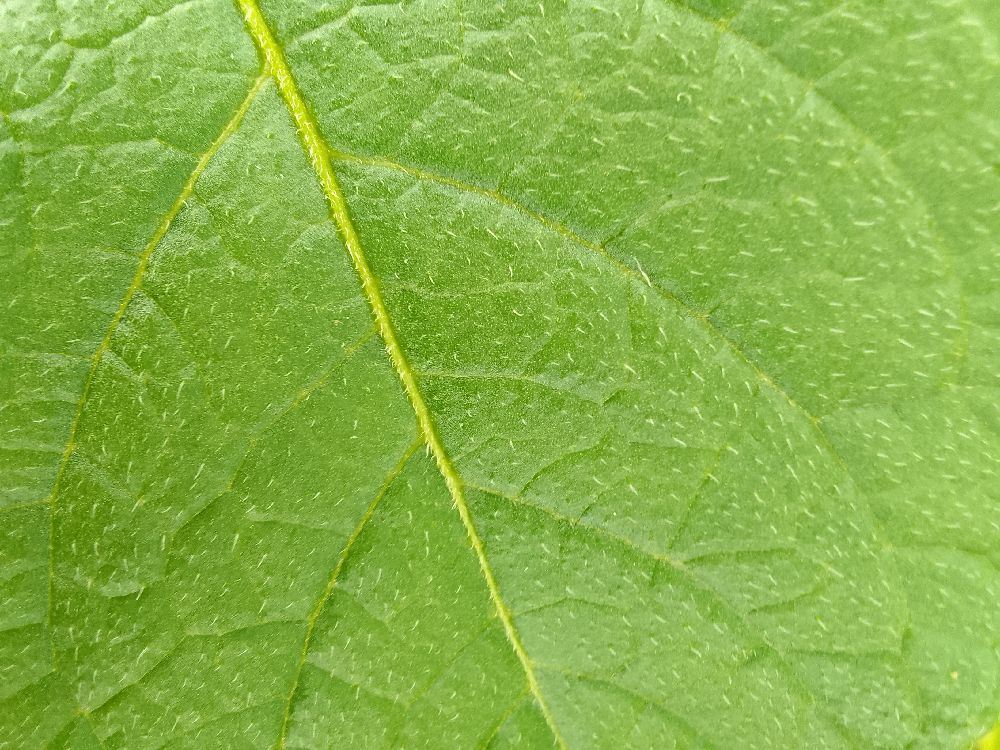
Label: Healthy